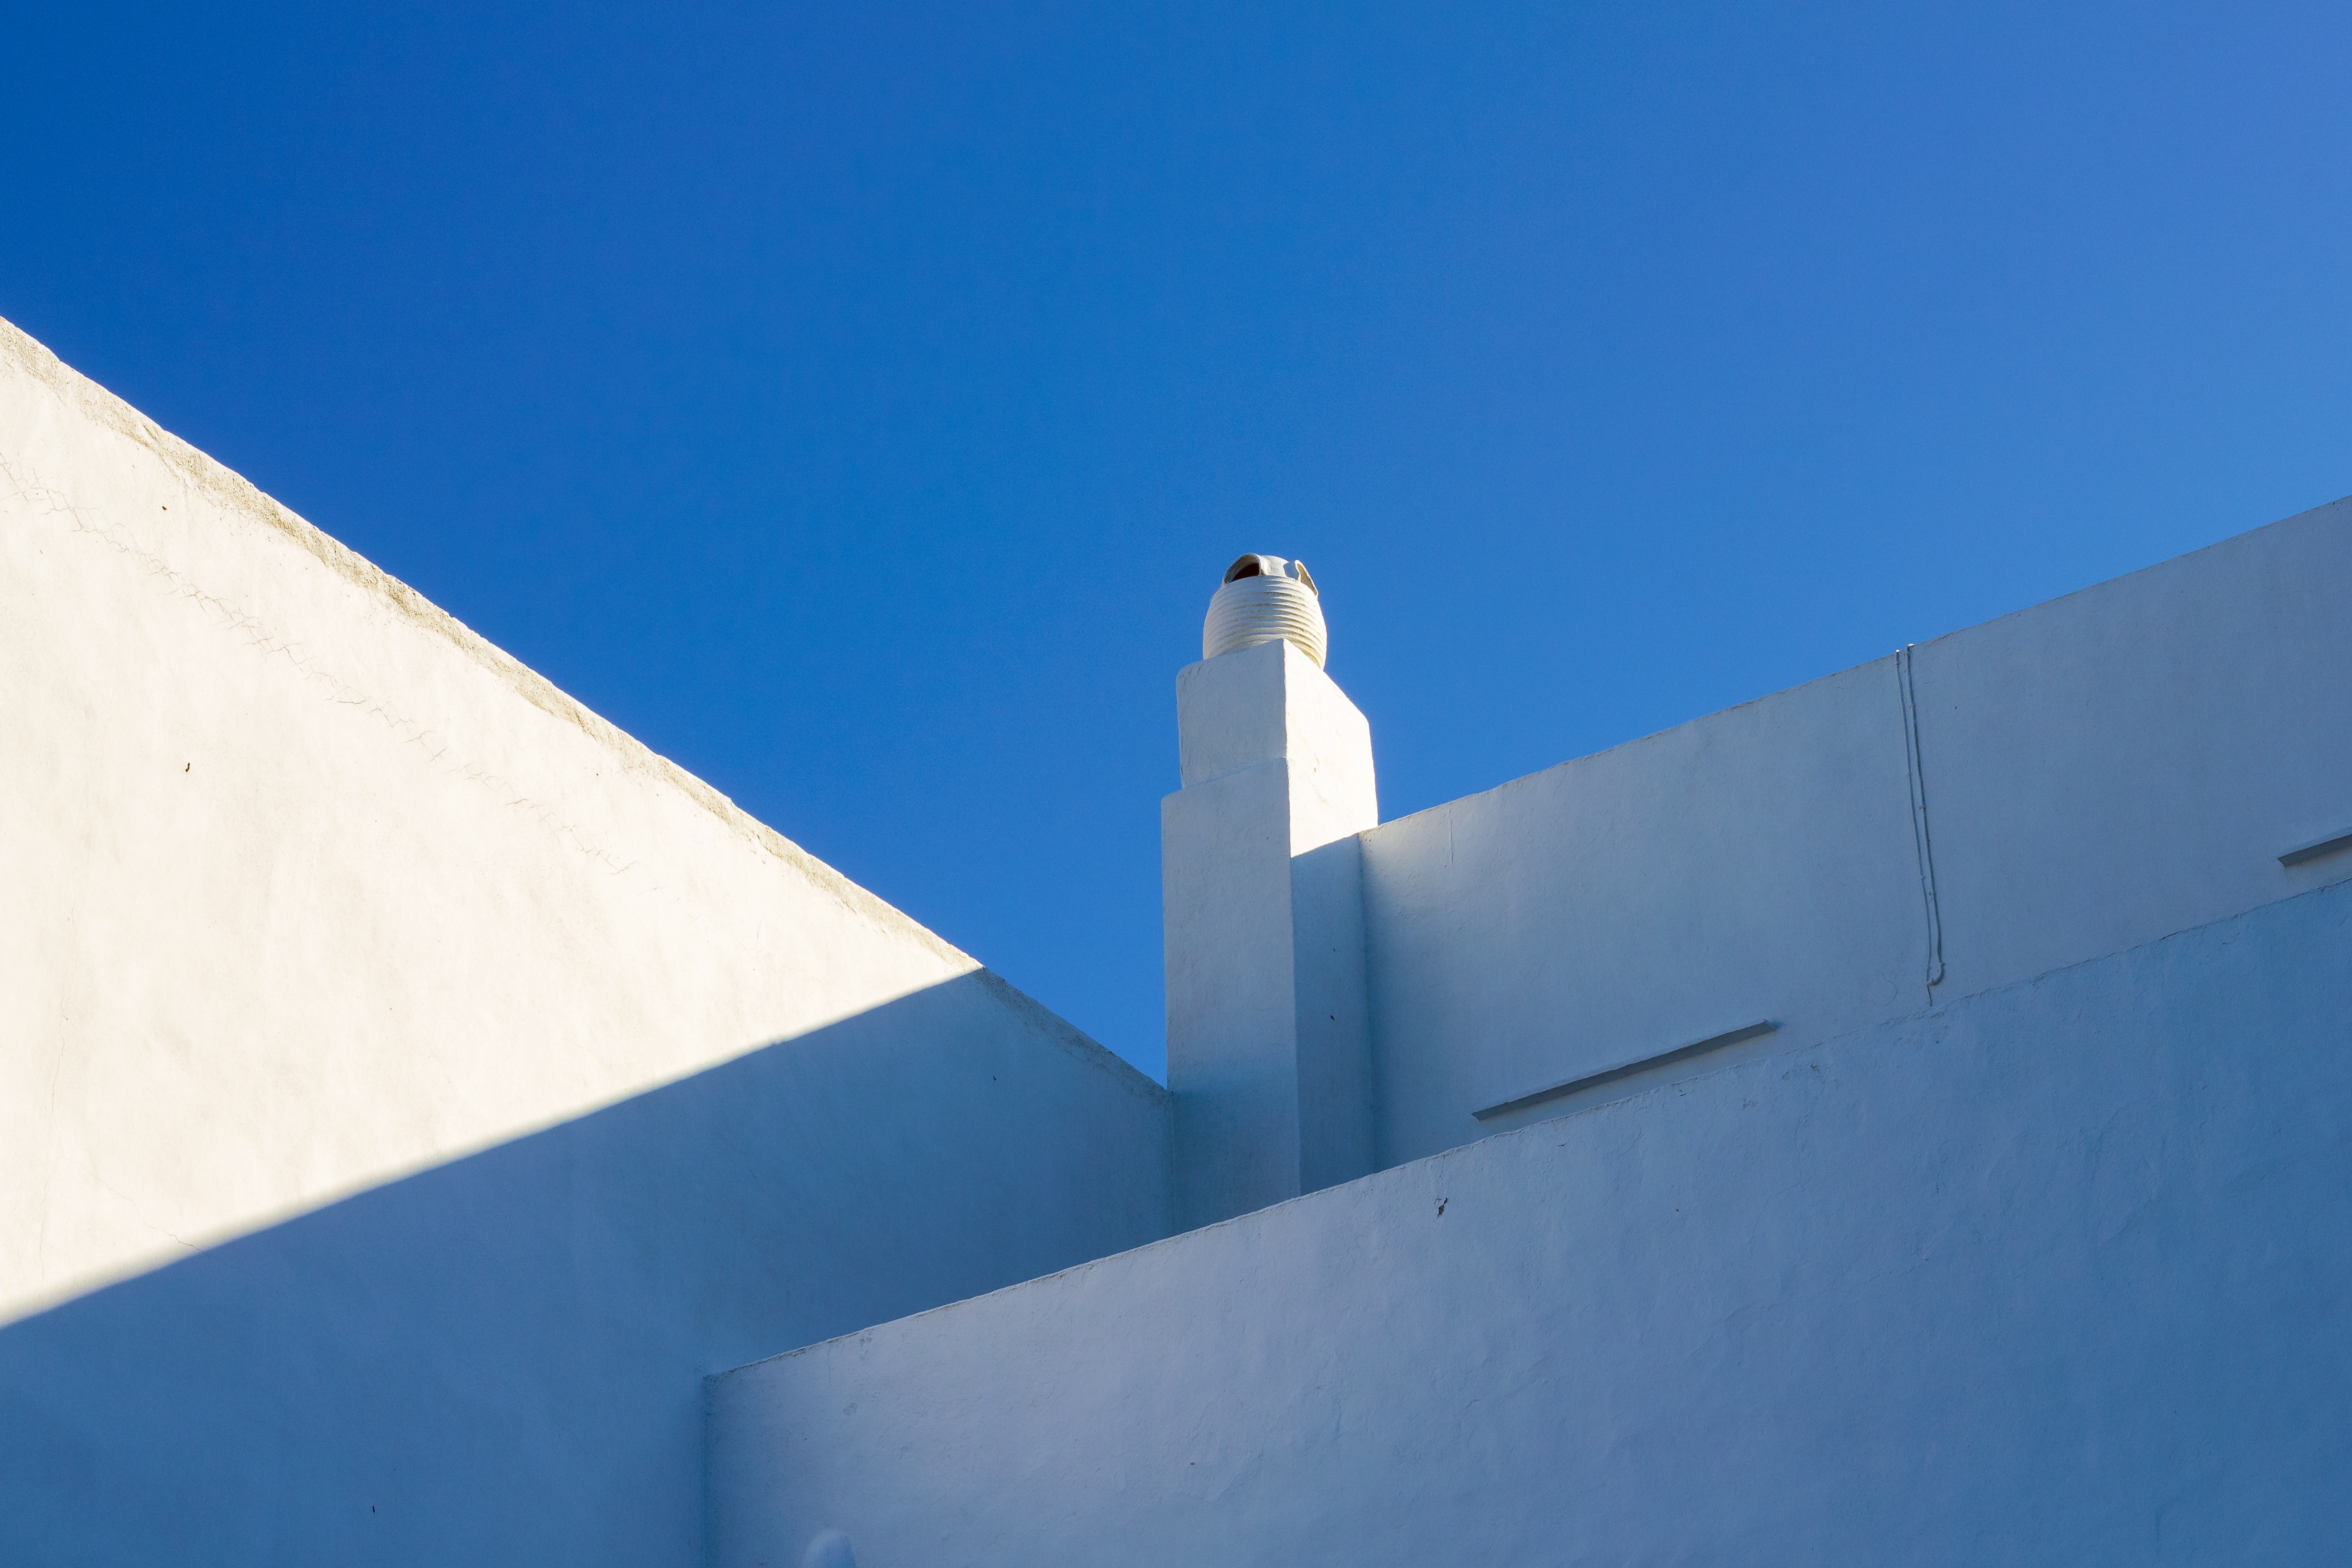
wing, sky, white, roof, wall, tower, facade, blue, lighting, atmosphere of earth